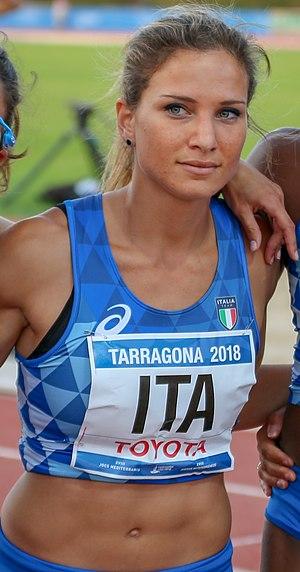
Anna Bongiorni est une athlète italienne, spécialiste du sprint.